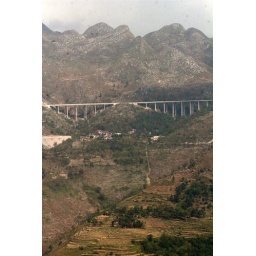
The bridges and roads go right through the mountains and mountains there are with lots of fields in the smaller ones.